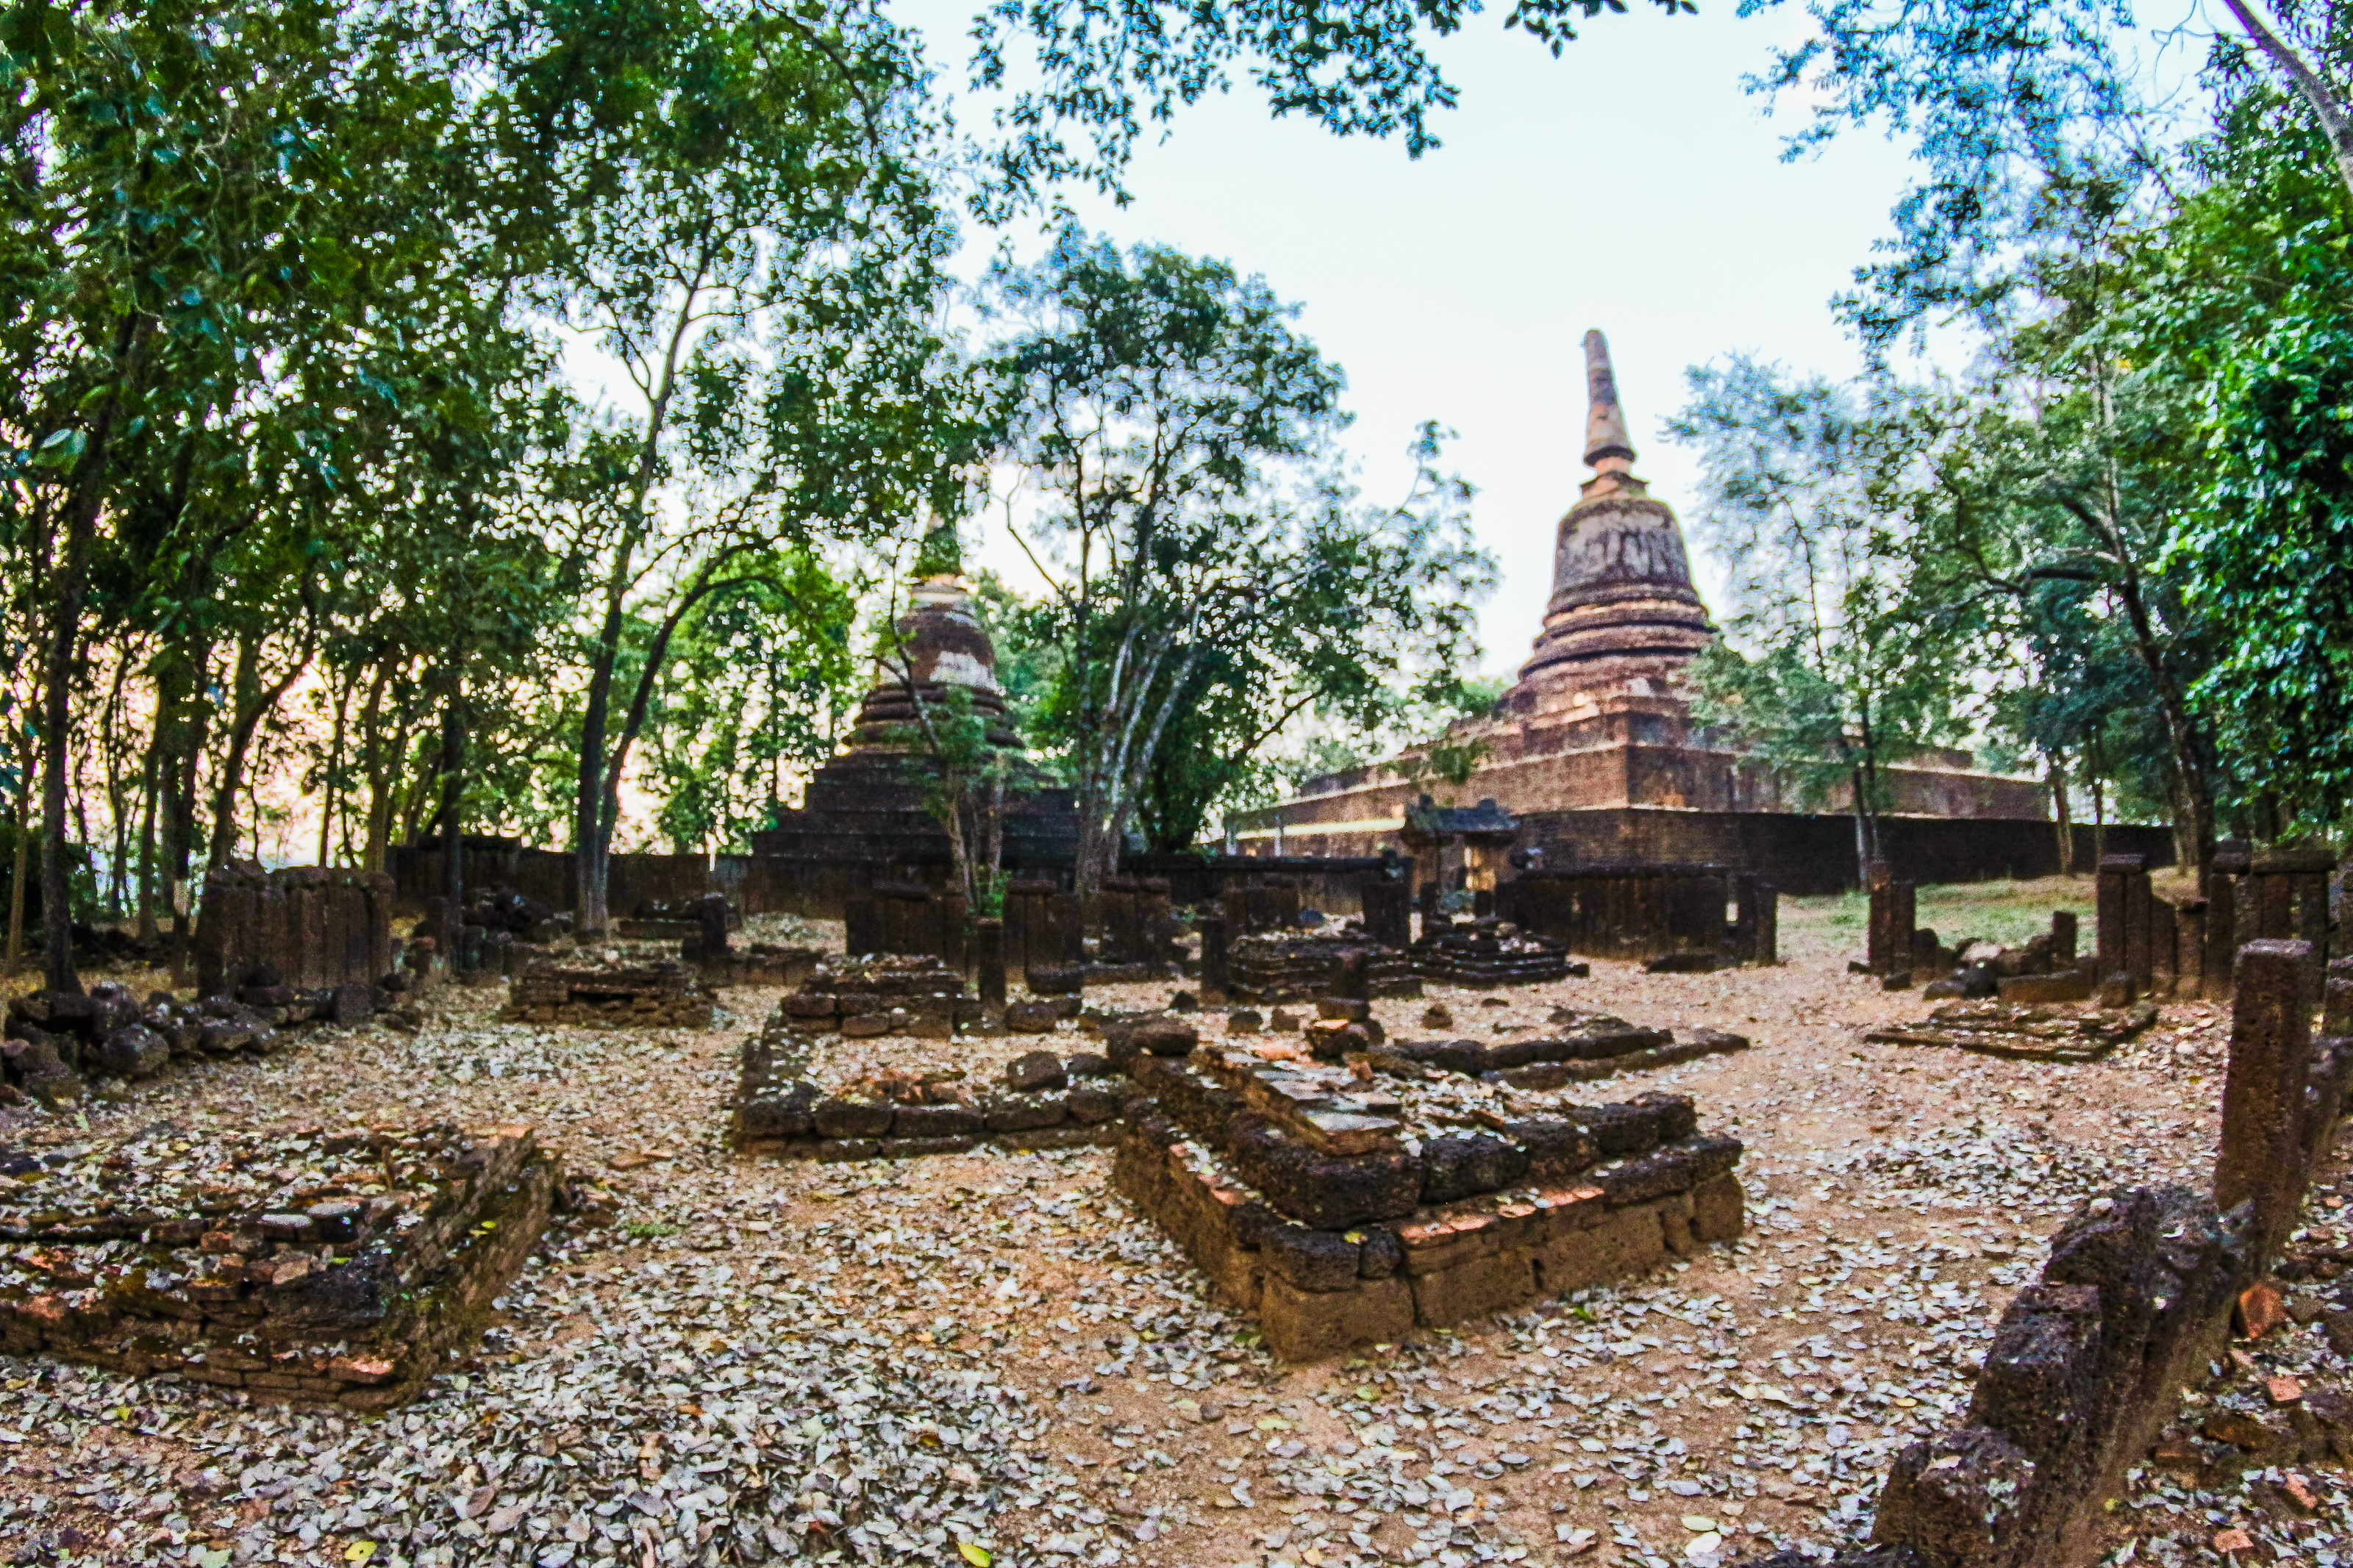
ancient, architecture, art, asia, asian, buddha, buddhism, buddhist, chang, culture, famous, heritage, historical, history, landmark, lom, old, pagoda, park, religion, satchanalai, si, siam, statue, stone, sukhothai, temple, thai, thailand, tourist, travel, unesco, wat, historic site, ruins, building, place of worship, tree, ancient history, archaeological site, photography, jungle, maya city, landscape, hindu temple, tourism, forest